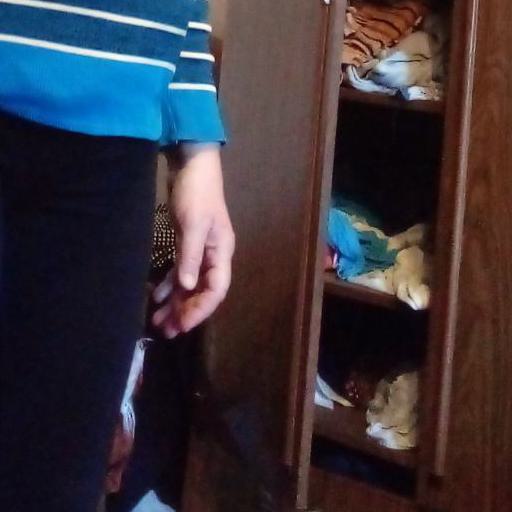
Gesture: no_gesture